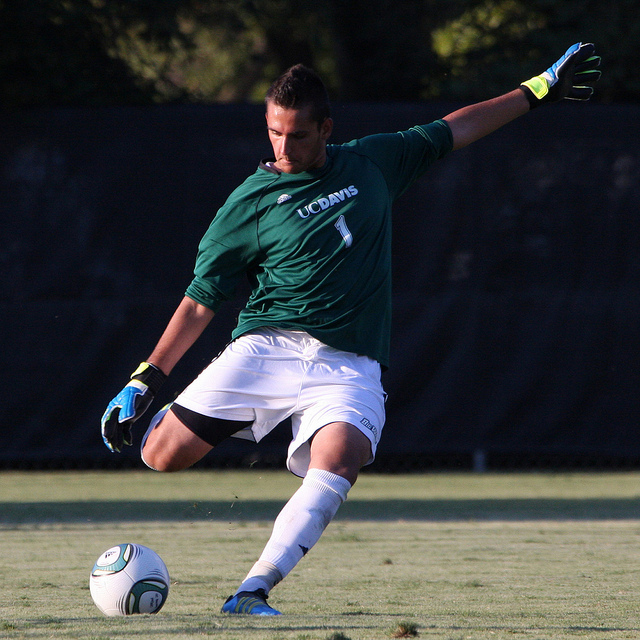
cầu thủ bóng đá nam đang chạy tới thực hiện cú sút bóng